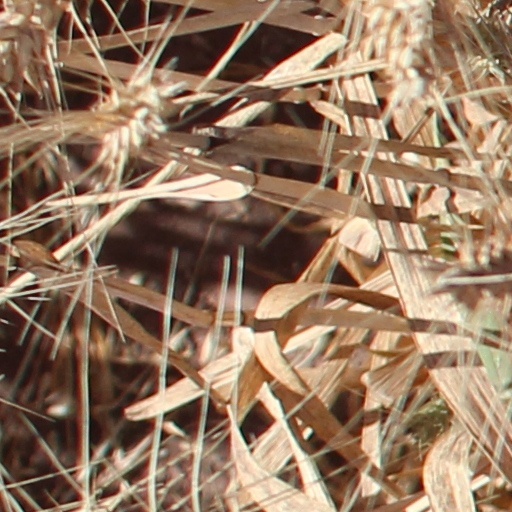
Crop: wheat